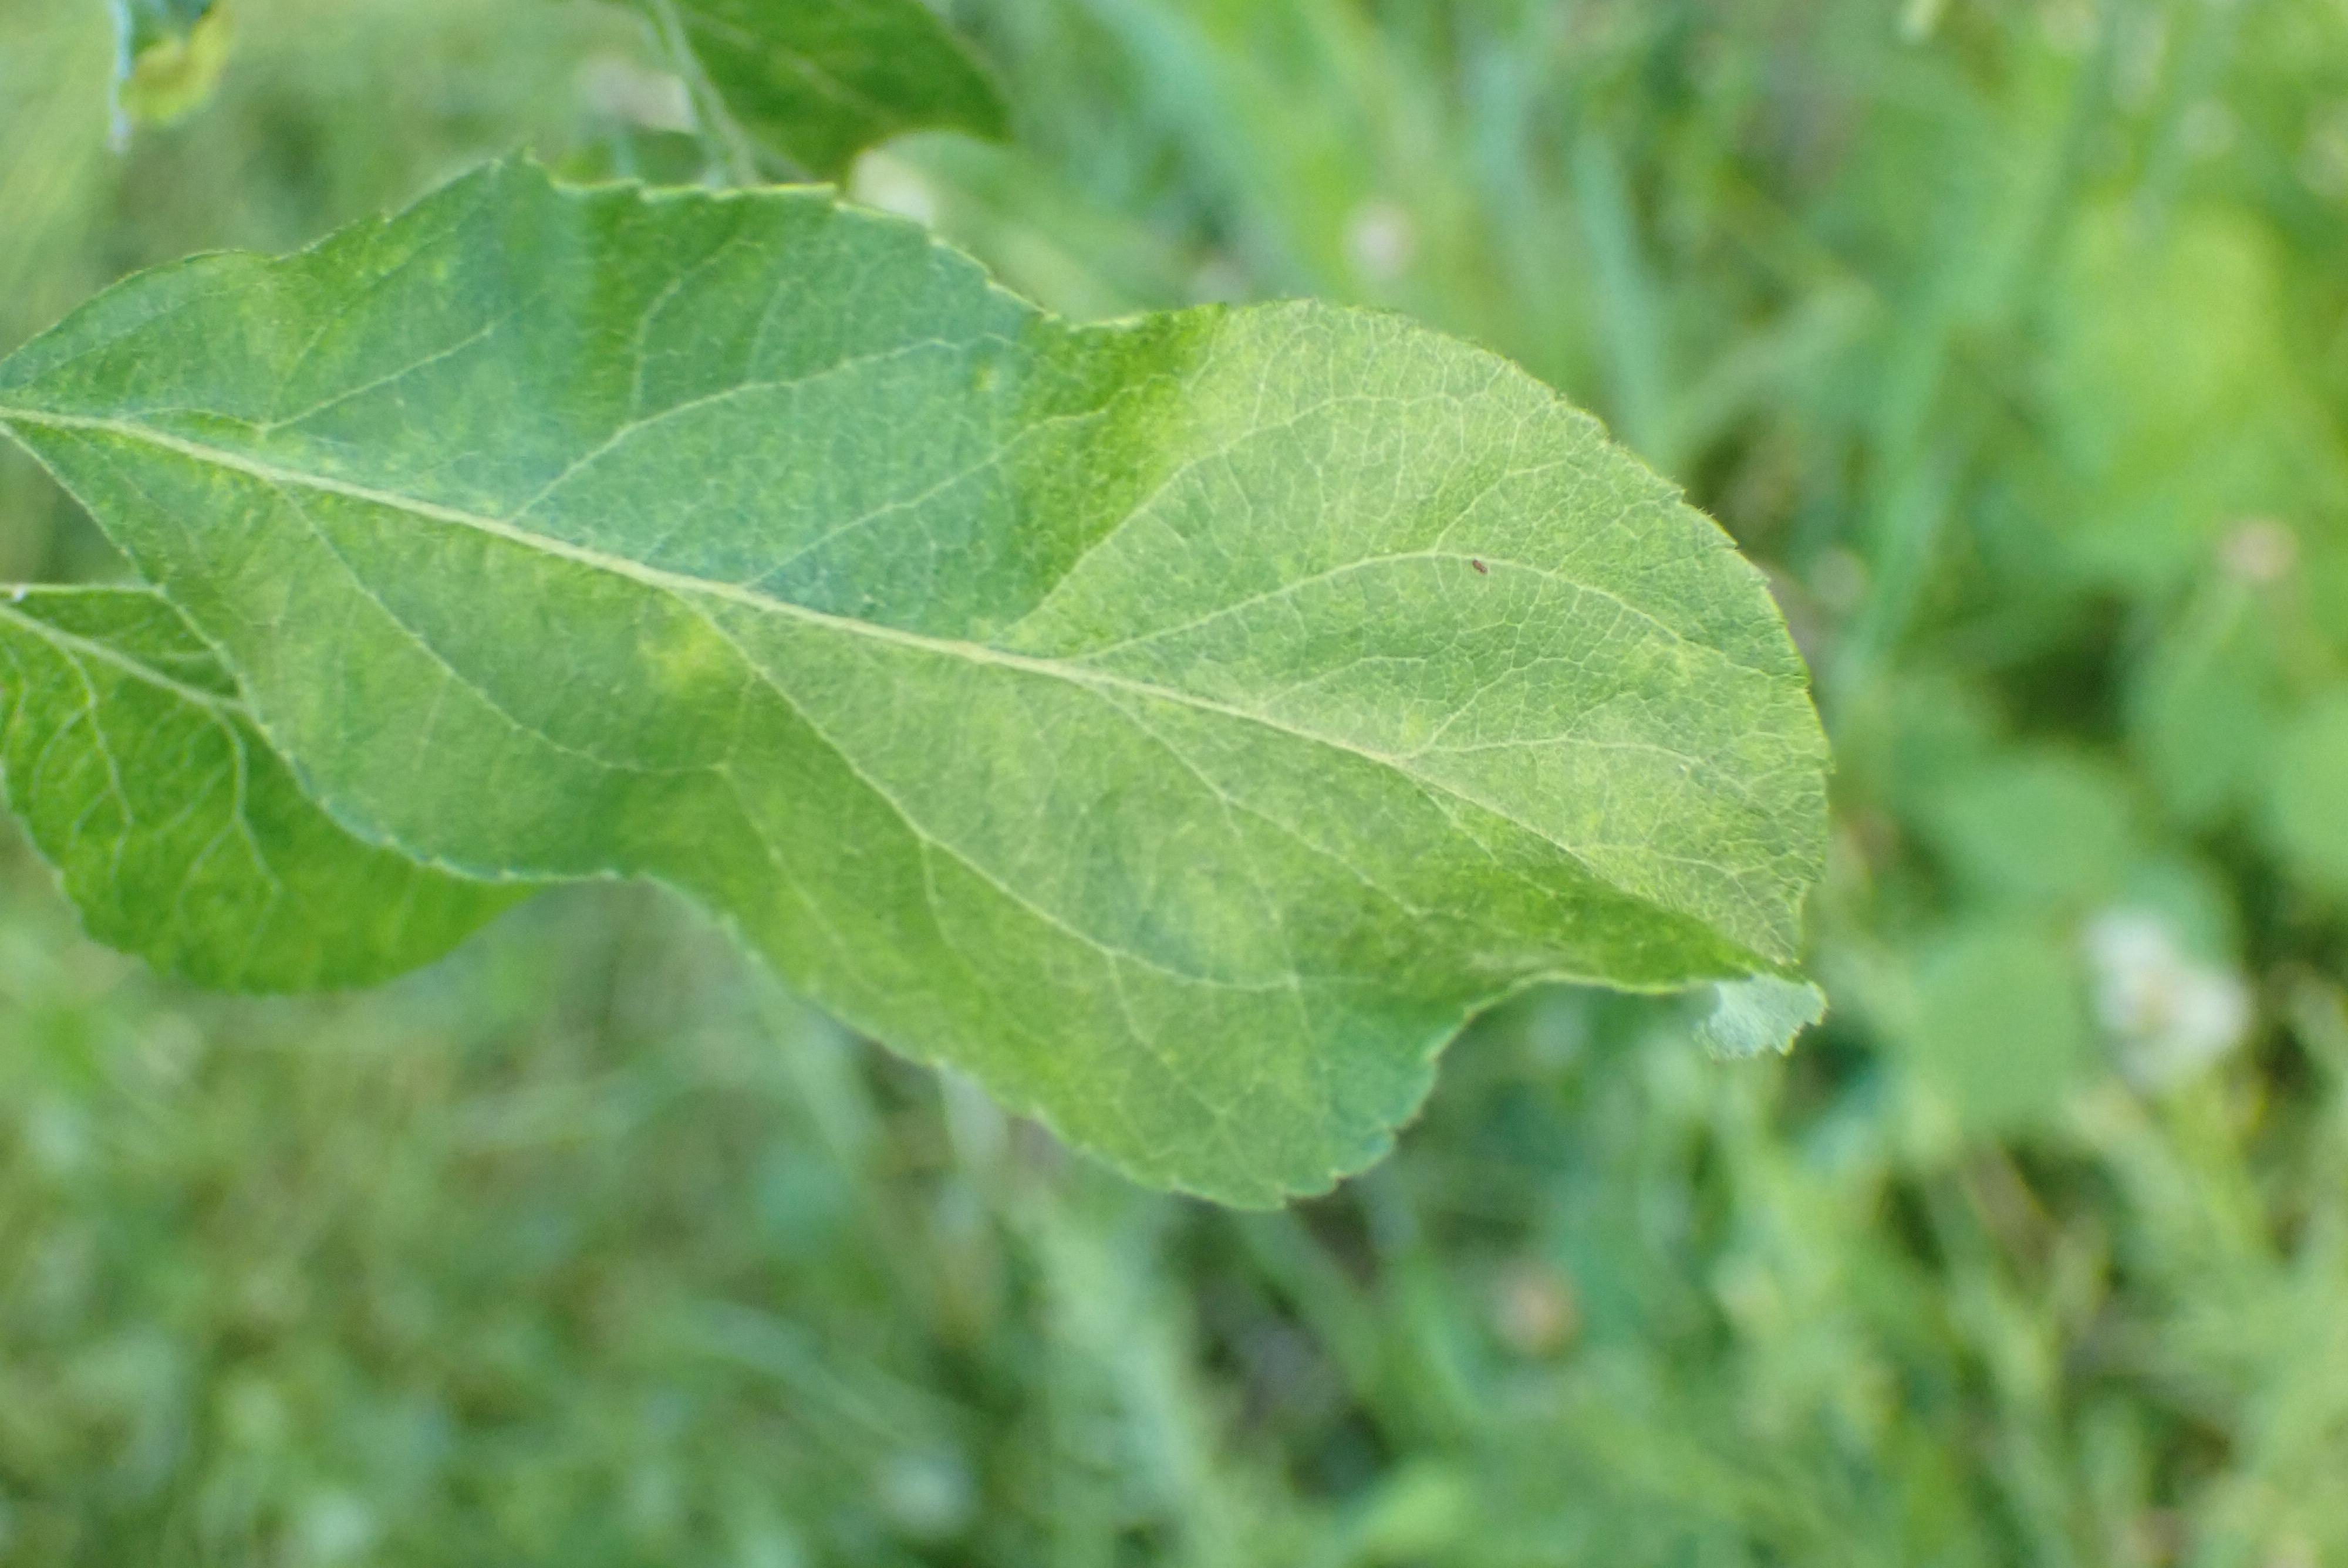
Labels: scab